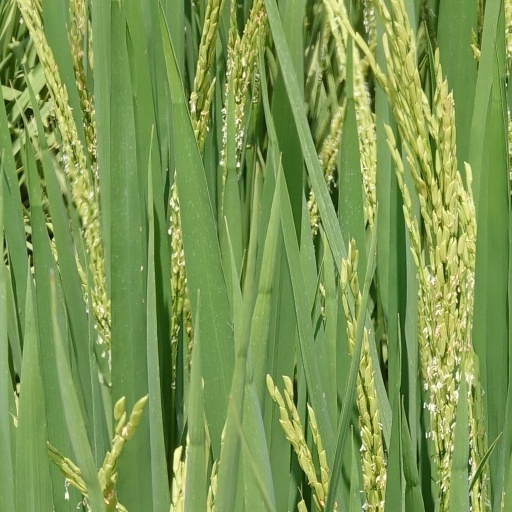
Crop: rice